Jupiter Strike

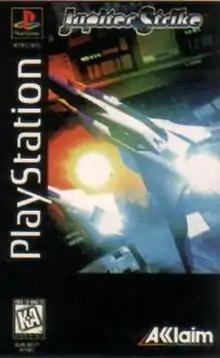
North American PlayStation cover art

Jupiter Strike (Zeitgeist in Japan) is a 3D rail shooter game for the PlayStation developed by Taito. Taito published the Japanese version, while Acclaim published the American and European version. A Microsoft Windows version was also released in 1996. The player takes control of a futuristic fighter jet that has two main weapons. Unlike other shooters this game does not have any power ups. Instead the player's ship has a laser sub-weapon that homes into locked on targets. The player must battle against extraterrestrial ships which can range from small fighters to large mother ships.